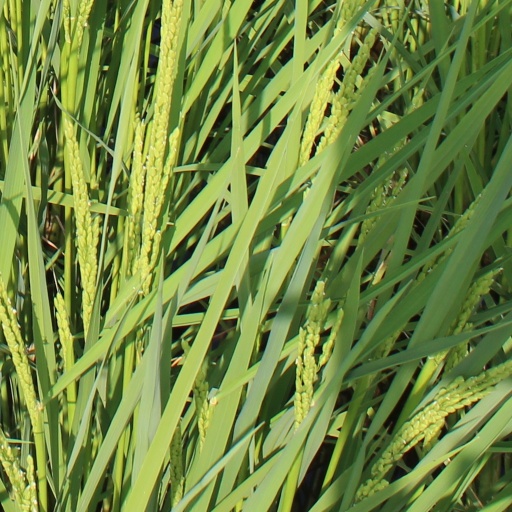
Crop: rice